Histidine operon leader

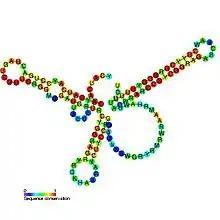
Predicted secondary structure and sequence conservation of His_leader

The Histidine operon leader is an RNA element found in the bacterial histidine operon. At least 6 amino acid operons are known to be regulated by attenuation. In each a leader sequence of 150–200 bp is found upstream of the first gene in the operon. This leader sequence can assume two different secondary structures known as the terminator and the anti-terminator structure. In each case the leader also codes for very short peptide sequence that is rich in the end product amino acid of the operon. The terminator structure is recognised as a termination signal for RNA polymerase and the operon is not transcribed. This structure forms when the cell has an excess of the regulatory amino acid and ribosome movement over the leader transcript is not impeded. When there is a deficiency of the charged tRNA of the regulatory amino acid the ribosome translating the leader peptide stalls and the antiterminator structure can form. This allows RNA polymerase to transcribe the operon.